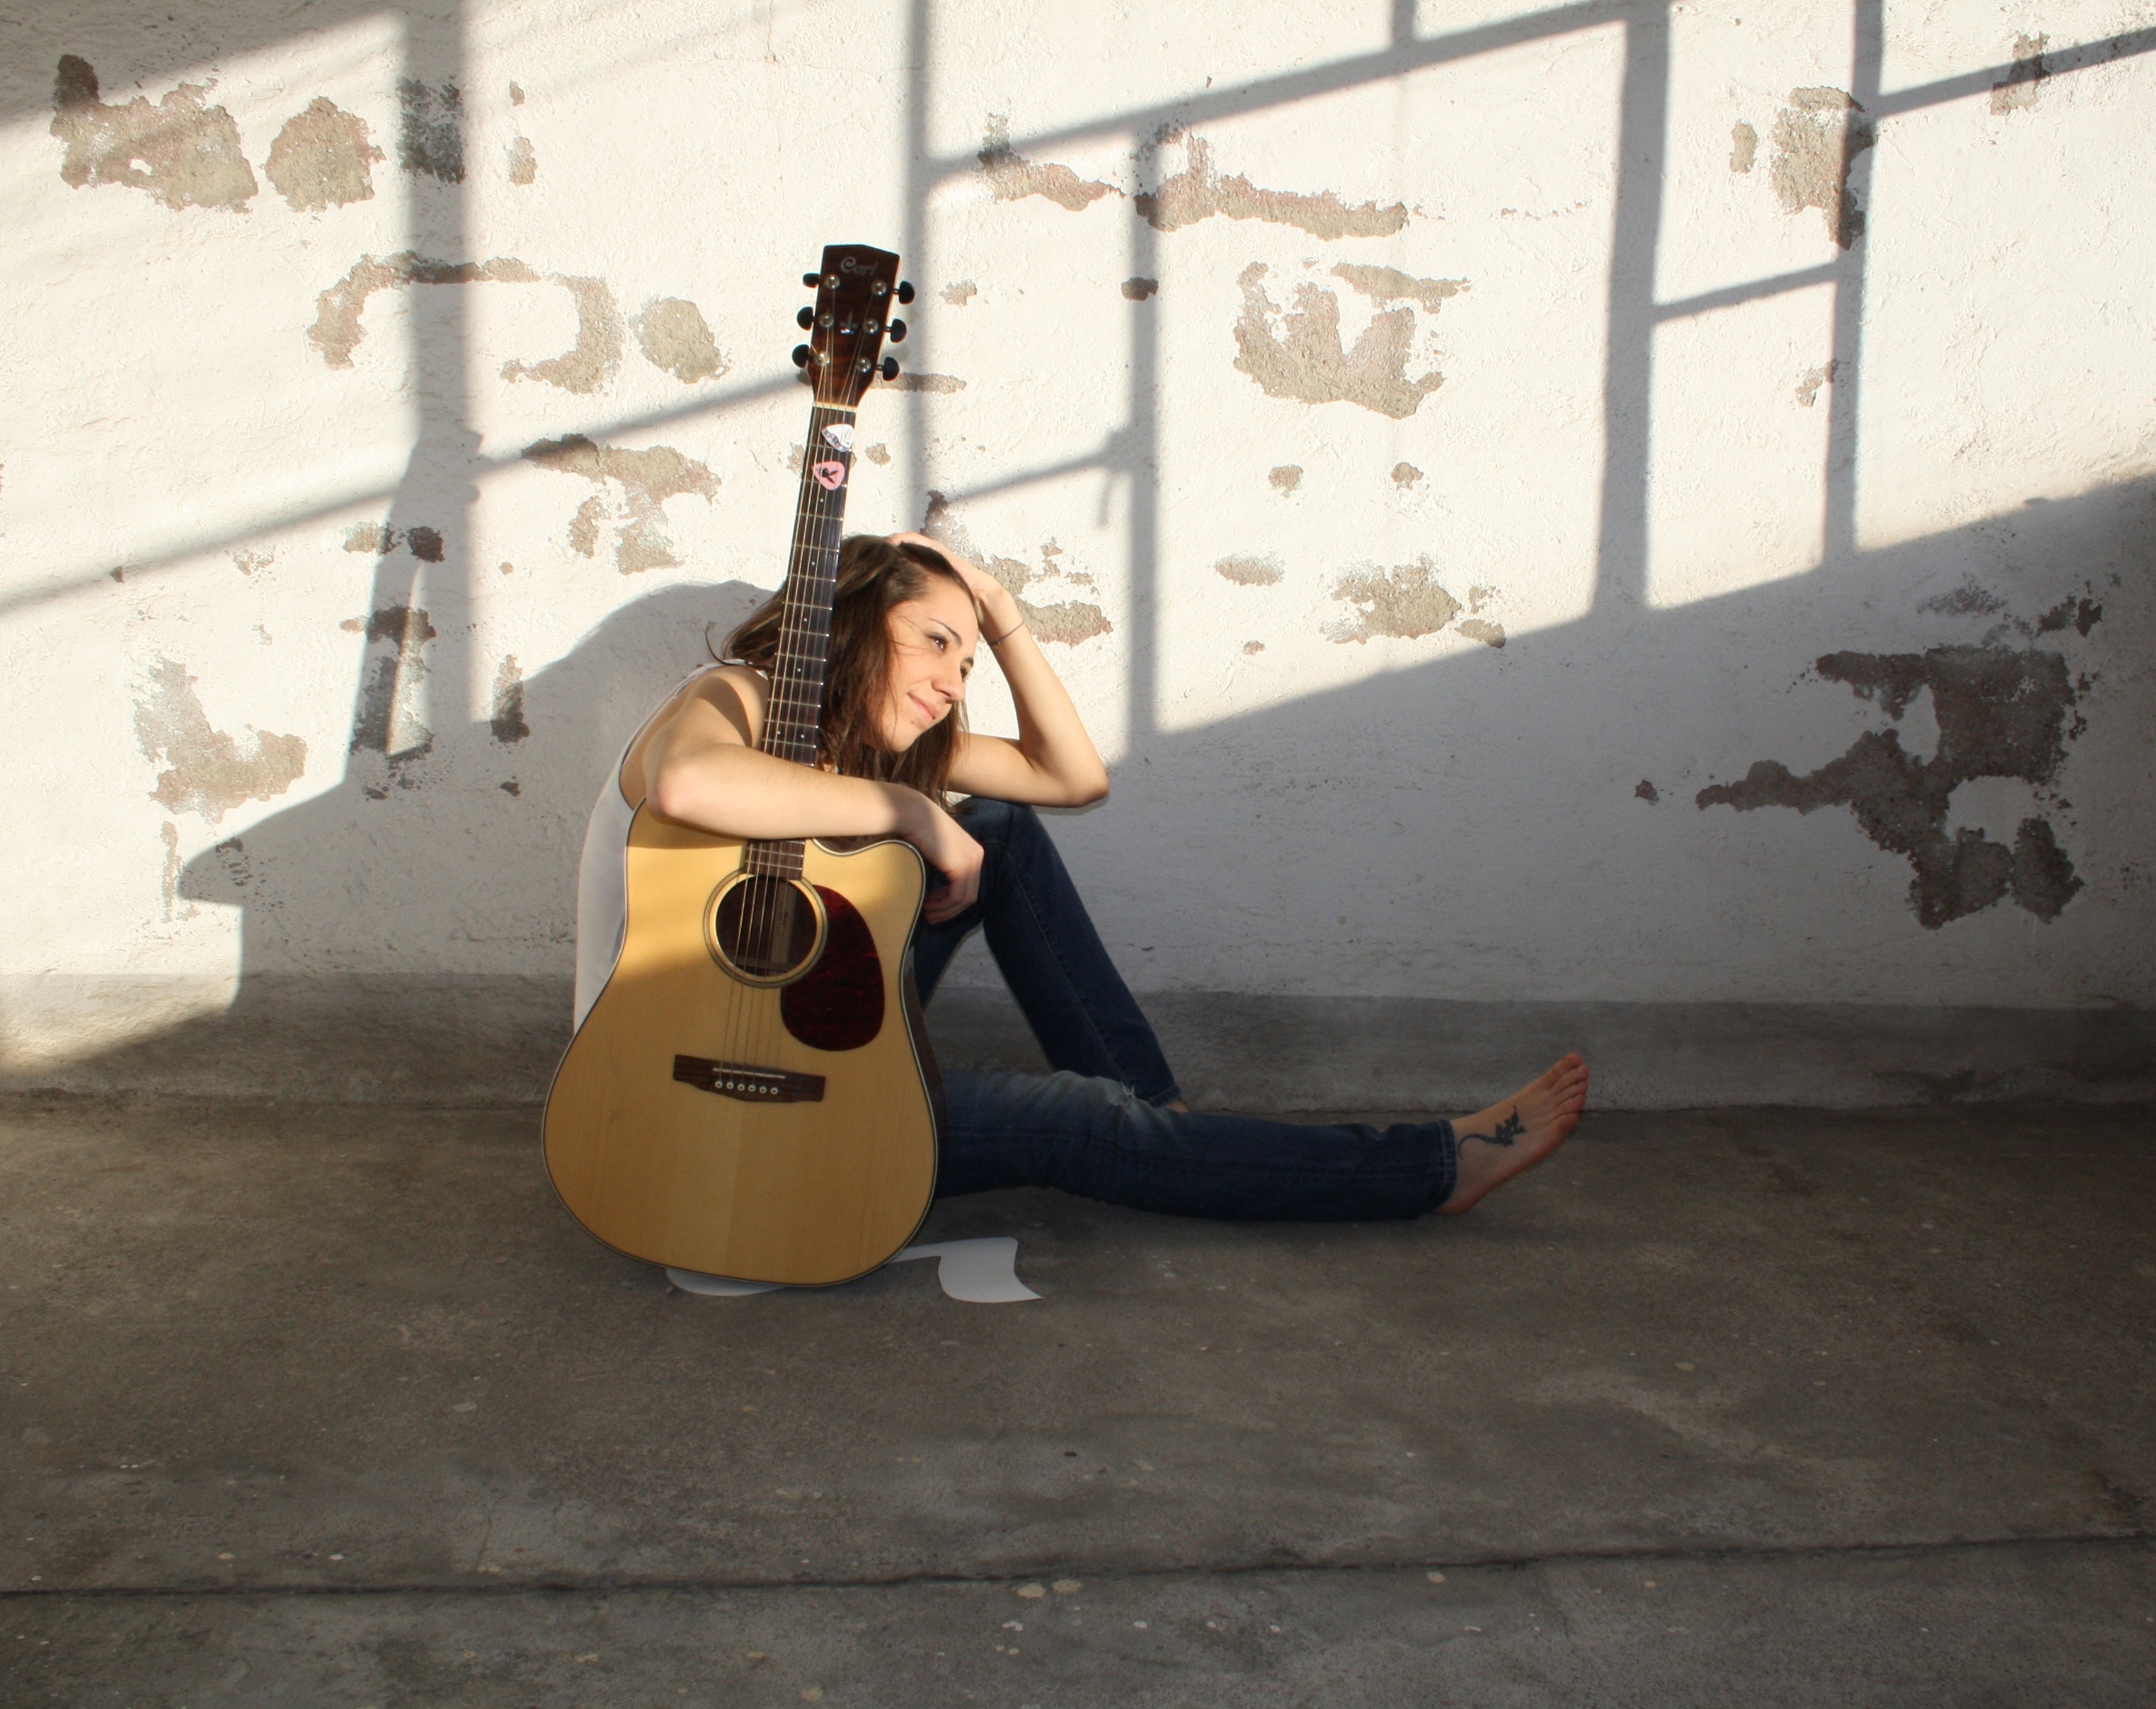
music, guitar, tool, singer, artist, musician, musical instrument, tools, guitarist, guitars, notes, notes chords, string instrument, bowed string instrument, plucked string instruments